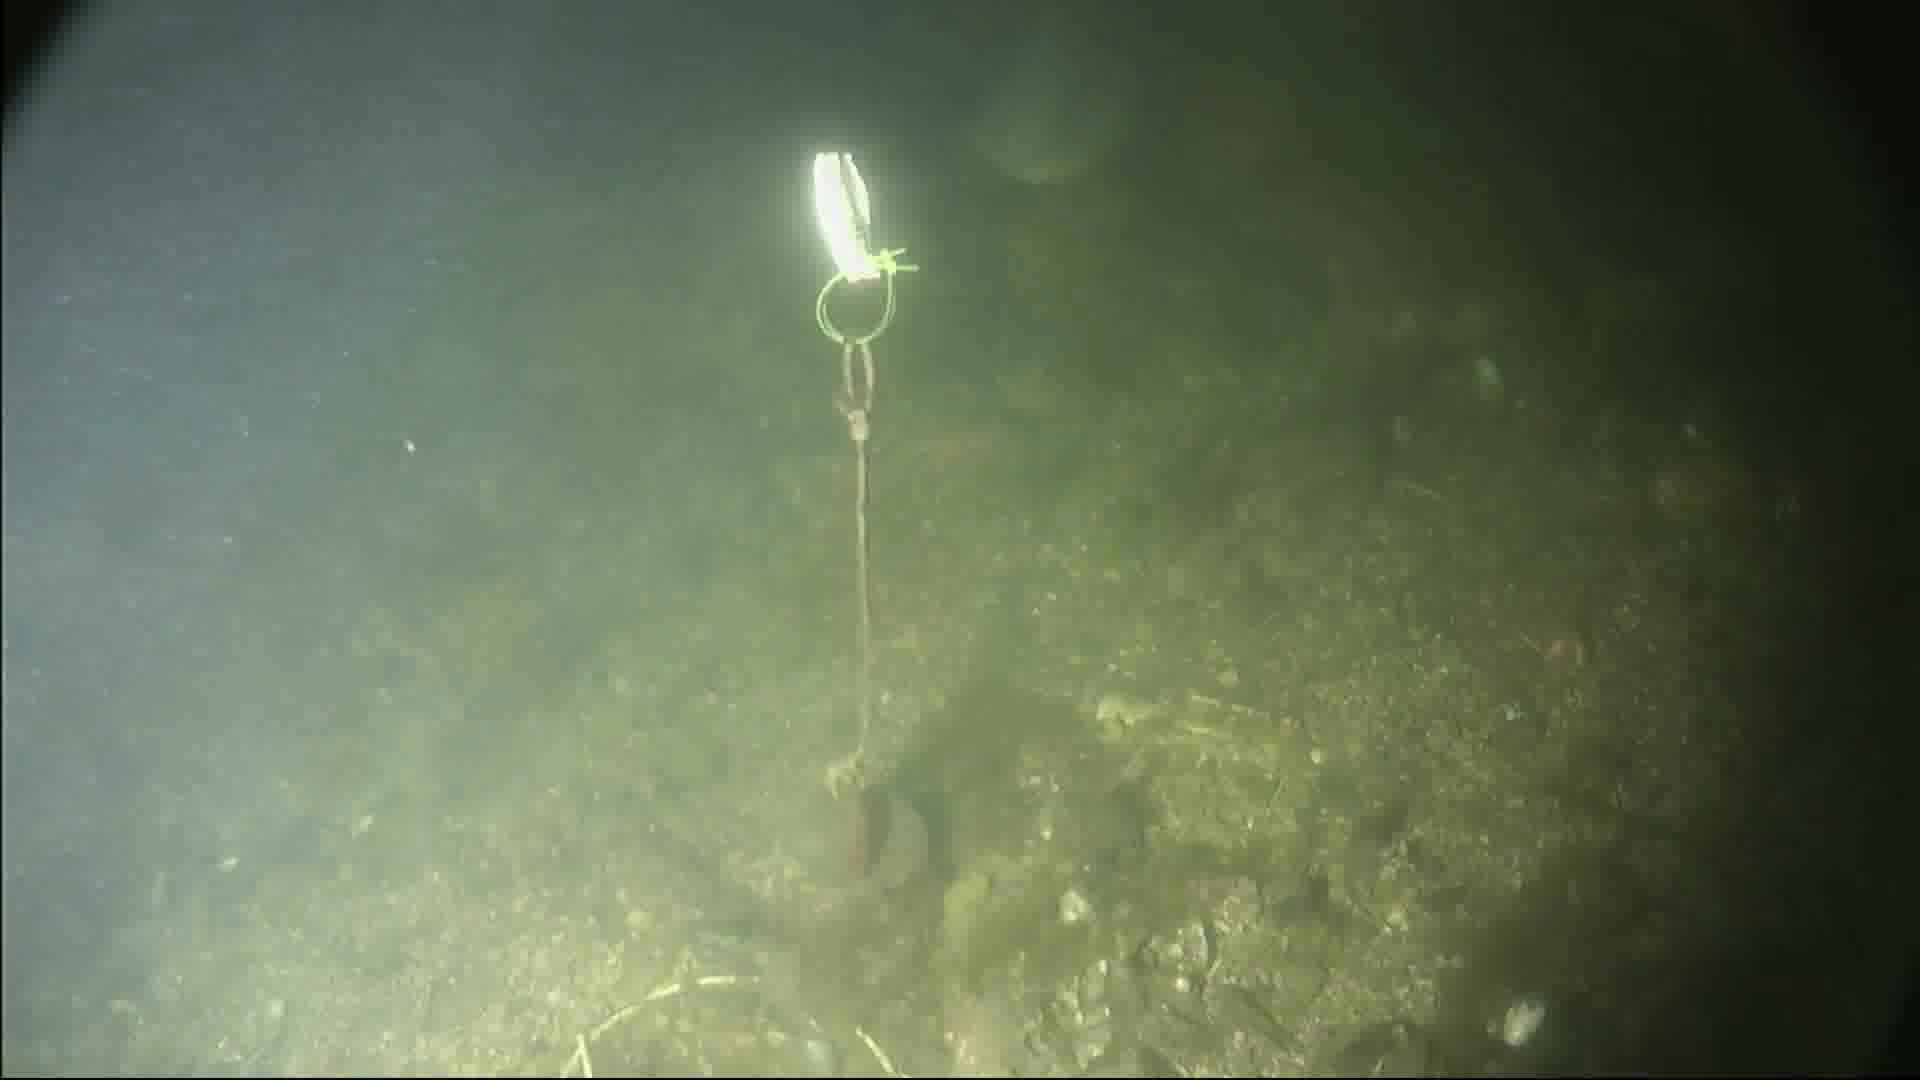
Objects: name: fish